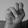
ASL letter: N